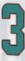
Number: 3